Old Congregational Church (North Scituate, Rhode Island)

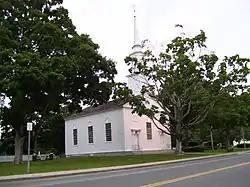
Old Congregational Church in 2008

The Old Congregational Church is an historic church building on Greenville Road (Rhode Island Route 116) in the Smithville-North Scituate village of Scituate, Rhode Island. The wood-frame shingled church was designed by Clark Sayles (a protege of noted church-builder Elias Carter) and complete in 1831. The church was regularly used in the 19th century, but attendance declined in the later years, and it was only occasional used until 1940, when it was given to the town. In 1974, the building was listed on National Register of Historic Places.